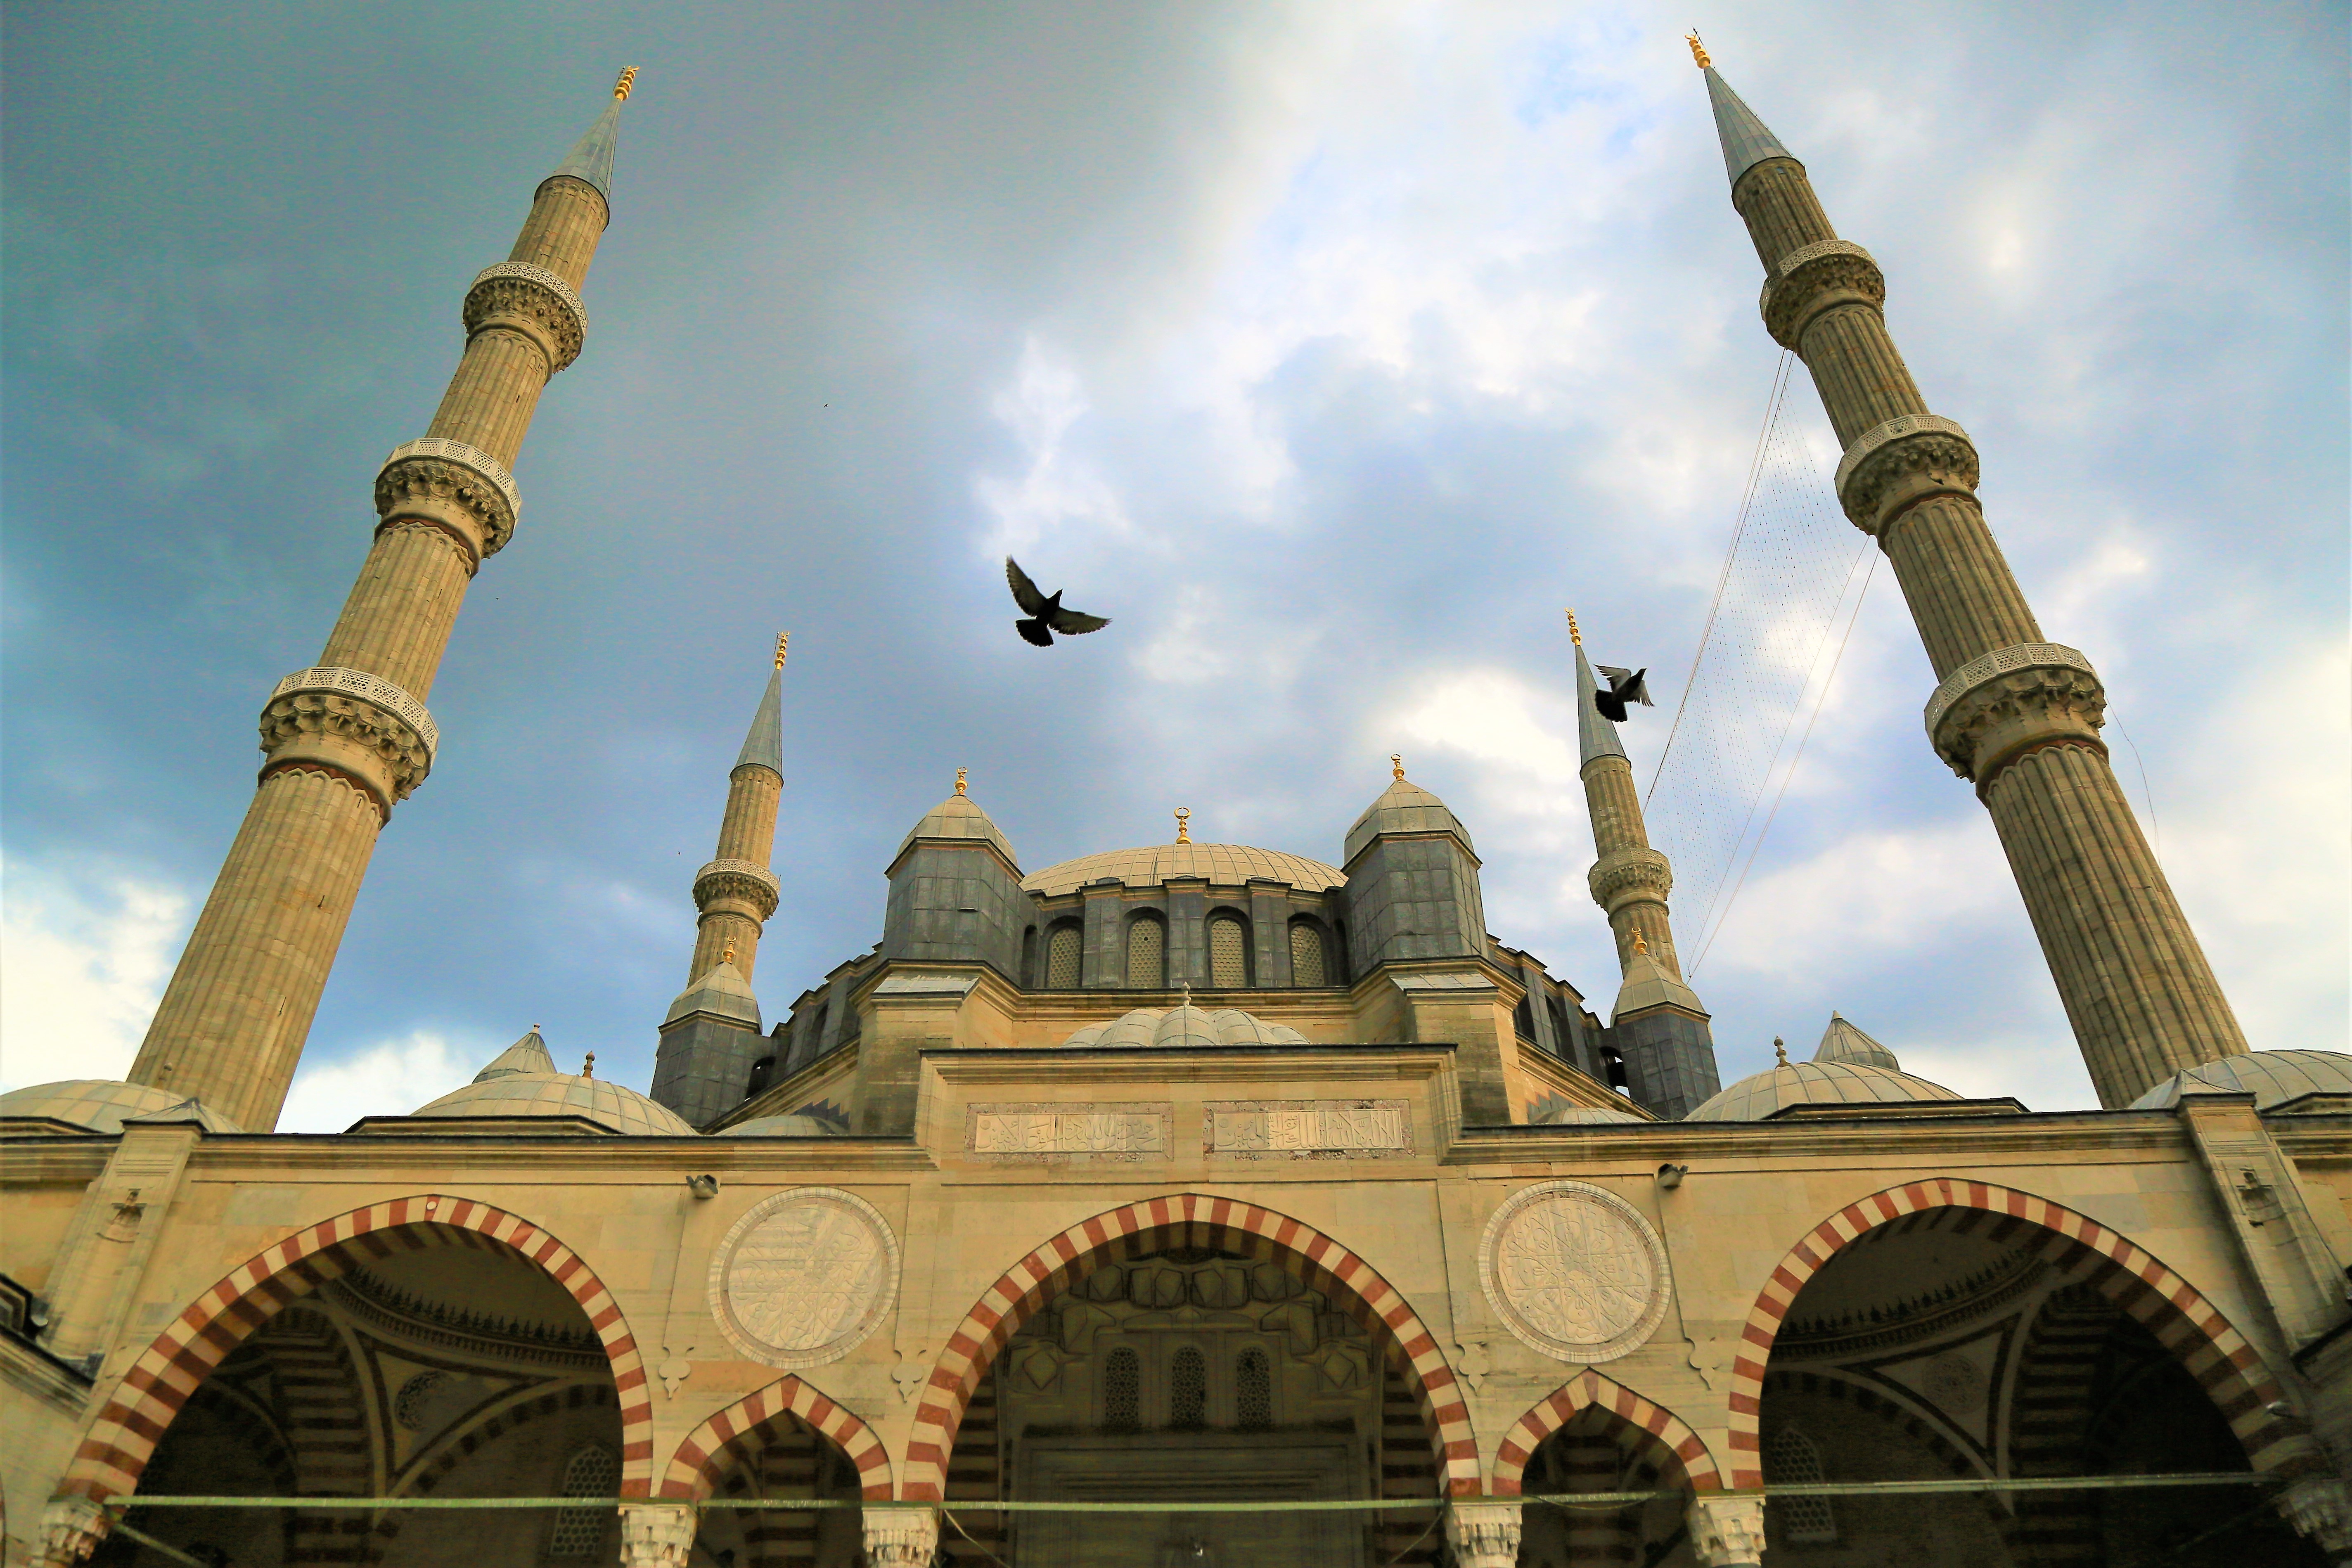
mosque, minaret, dome, architecture, historic, city, religion, islam, beautiful, art, sky, clouds, birds, khanqah, landmark, place of worship, building, historic site, temple, world, tourist attraction, spire, tourism